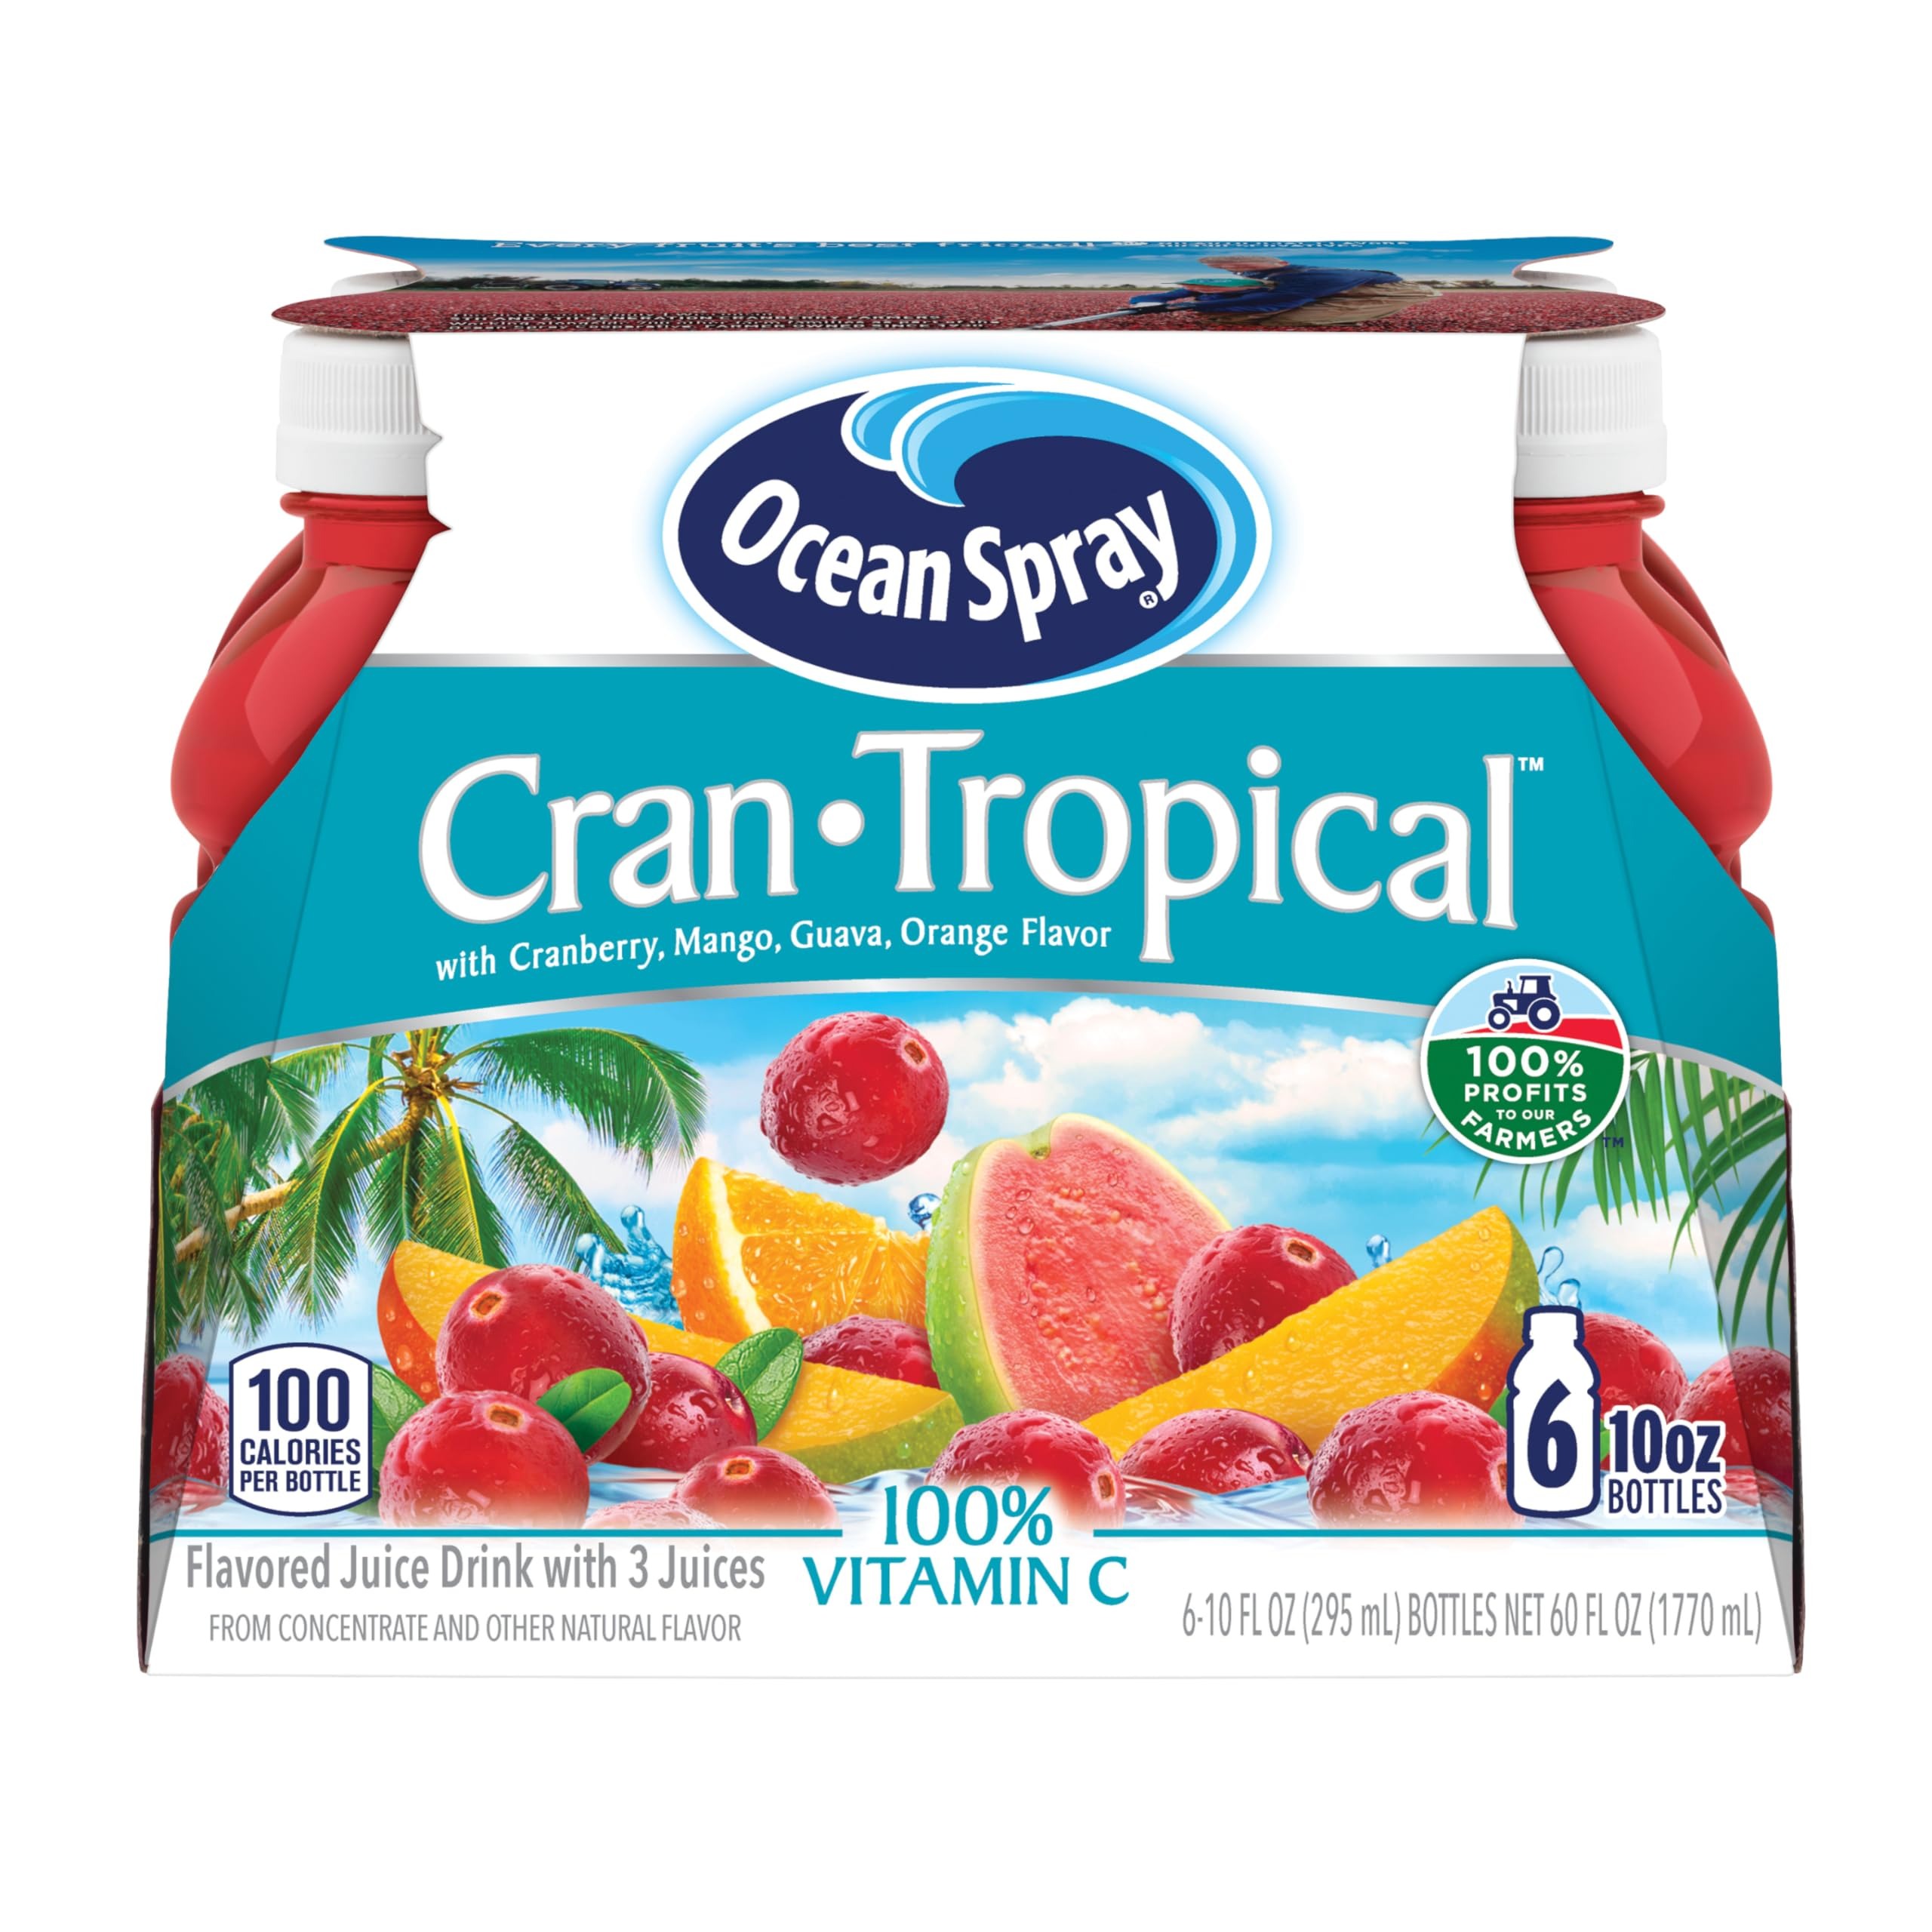
Item Name: Ocean Spray® Cran-Tropical™ Cranberry Tropical Juice Drinks, 10 Fl Oz Bottles, 6 Count (Pack of 1)
Bullet Point 1: Included - Six (6) 10 fl oz juice bottles of Ocean Spray Cran-Tropical Cranberry Tropical Juice Drink
Bullet Point 2: Just Good Stuff - An unapologetically bold mashup of cranberry, mango, guava and orange made from real juice concentrate for an insanely delicious juice drink that you can feel good about
Bullet Point 3: Uncanny Nutrition - 100% of your recommended daily value of vitamin C per serving with no high fructose corn syrup
Bullet Point 4: Endless Possibilities - Try adding Cran-Tropical to mixed drinks and beverages for extra bold flavor, or enjoy on its own and bring it with you wherever you go for a portable thirst-quencher
Bullet Point 5: Maverick Mission - Ocean Spray believes in the power of the mighty cranberry; Born Tart. Raised Bold.
Value: 60.0
Unit: Fl Oz

Price: 4.985